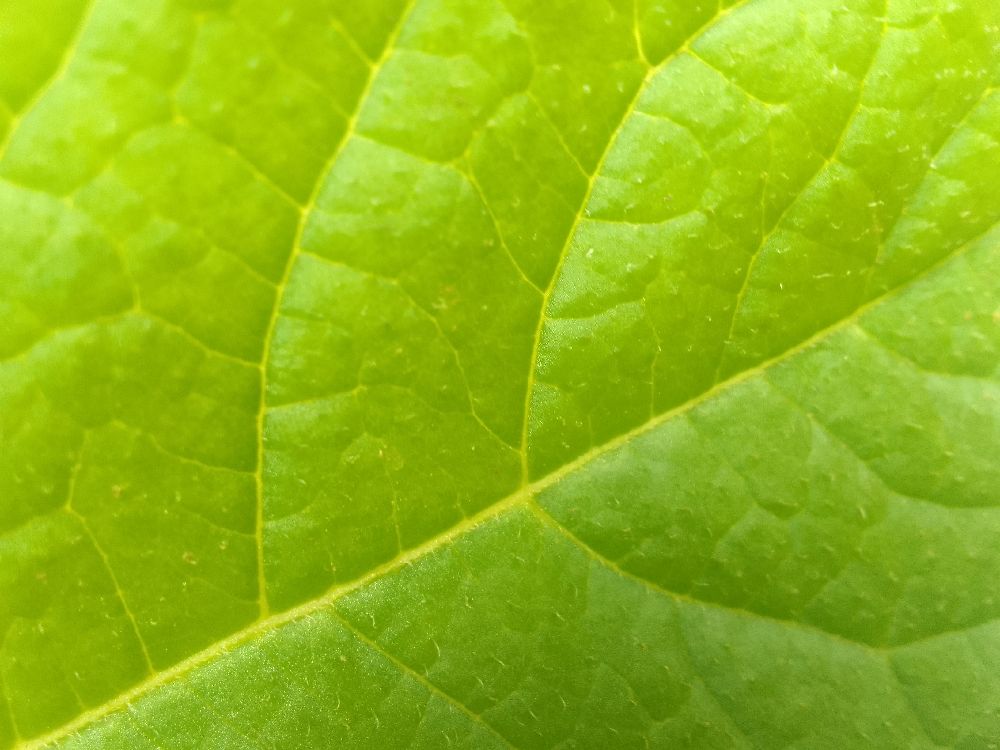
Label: Healthy